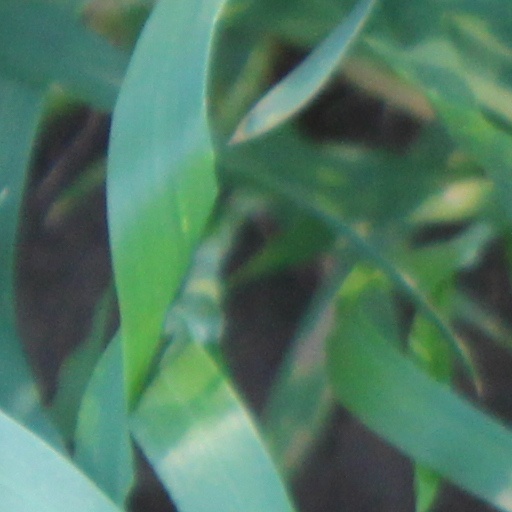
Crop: wheat